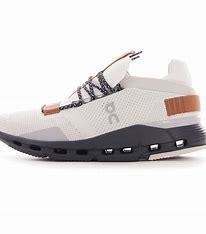
Brand: ON
Model: Cloudnova